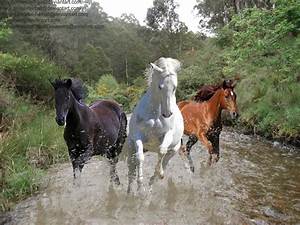
Label: horse